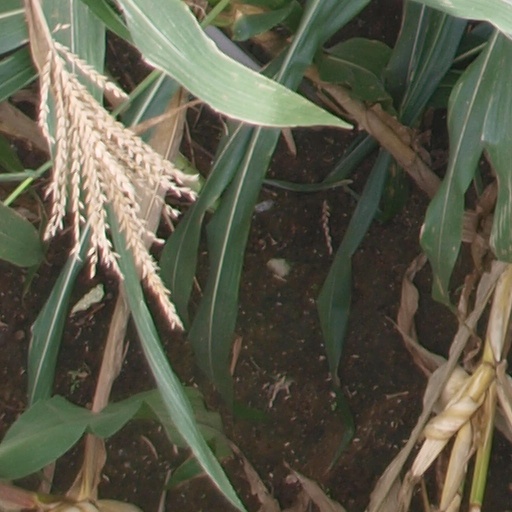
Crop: maize; corn